Frank William Bullock Jr.

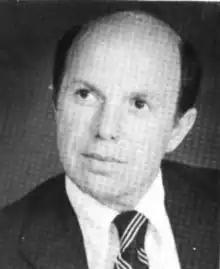

Frank William Bullock Jr. (born November 3, 1938) is a former United States district judge of the United States District Court for the Middle District of North Carolina.